Brisbane Lions

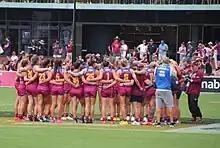
Brisbane Lions AFLW team during the S7 Grand Final at Springfield Stadium

In June 2006, to recognise ten years since the creation of the Brisbane Lions, a Team of the Decade was announced.